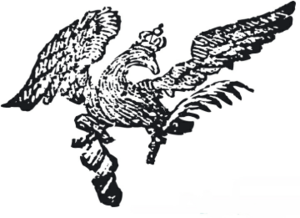
La Gazette de Berlin est un périodique généraliste francophone publié en Allemagne. Refondé en 2006 par Régis Présent-Griot, il est destiné aux 400 000 francophones estimés qui vivent en Allemagne. La rédaction, composée de Français, de Suisses, de Canadiens et d'Allemands, est basée à Berlin-Prenzlauer Berg.